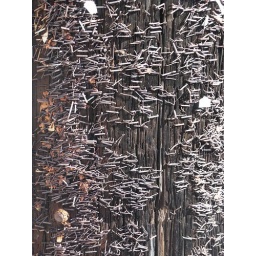
1st stapeled telephone pole I found in Castro, S.F.